Cofton Hackett

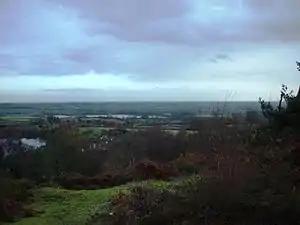
View over Cofton Hackett village and the reservoirs, from Bilberry Hill

The village nestles at the feet of the three hilltops geographically comprising The Lickeys – Rednal Hill, Bilberry Hill and Cofton Hill – are the summits of the Lickey Ridge, a formation of hard quartzite which gives a good view of Birmingham.